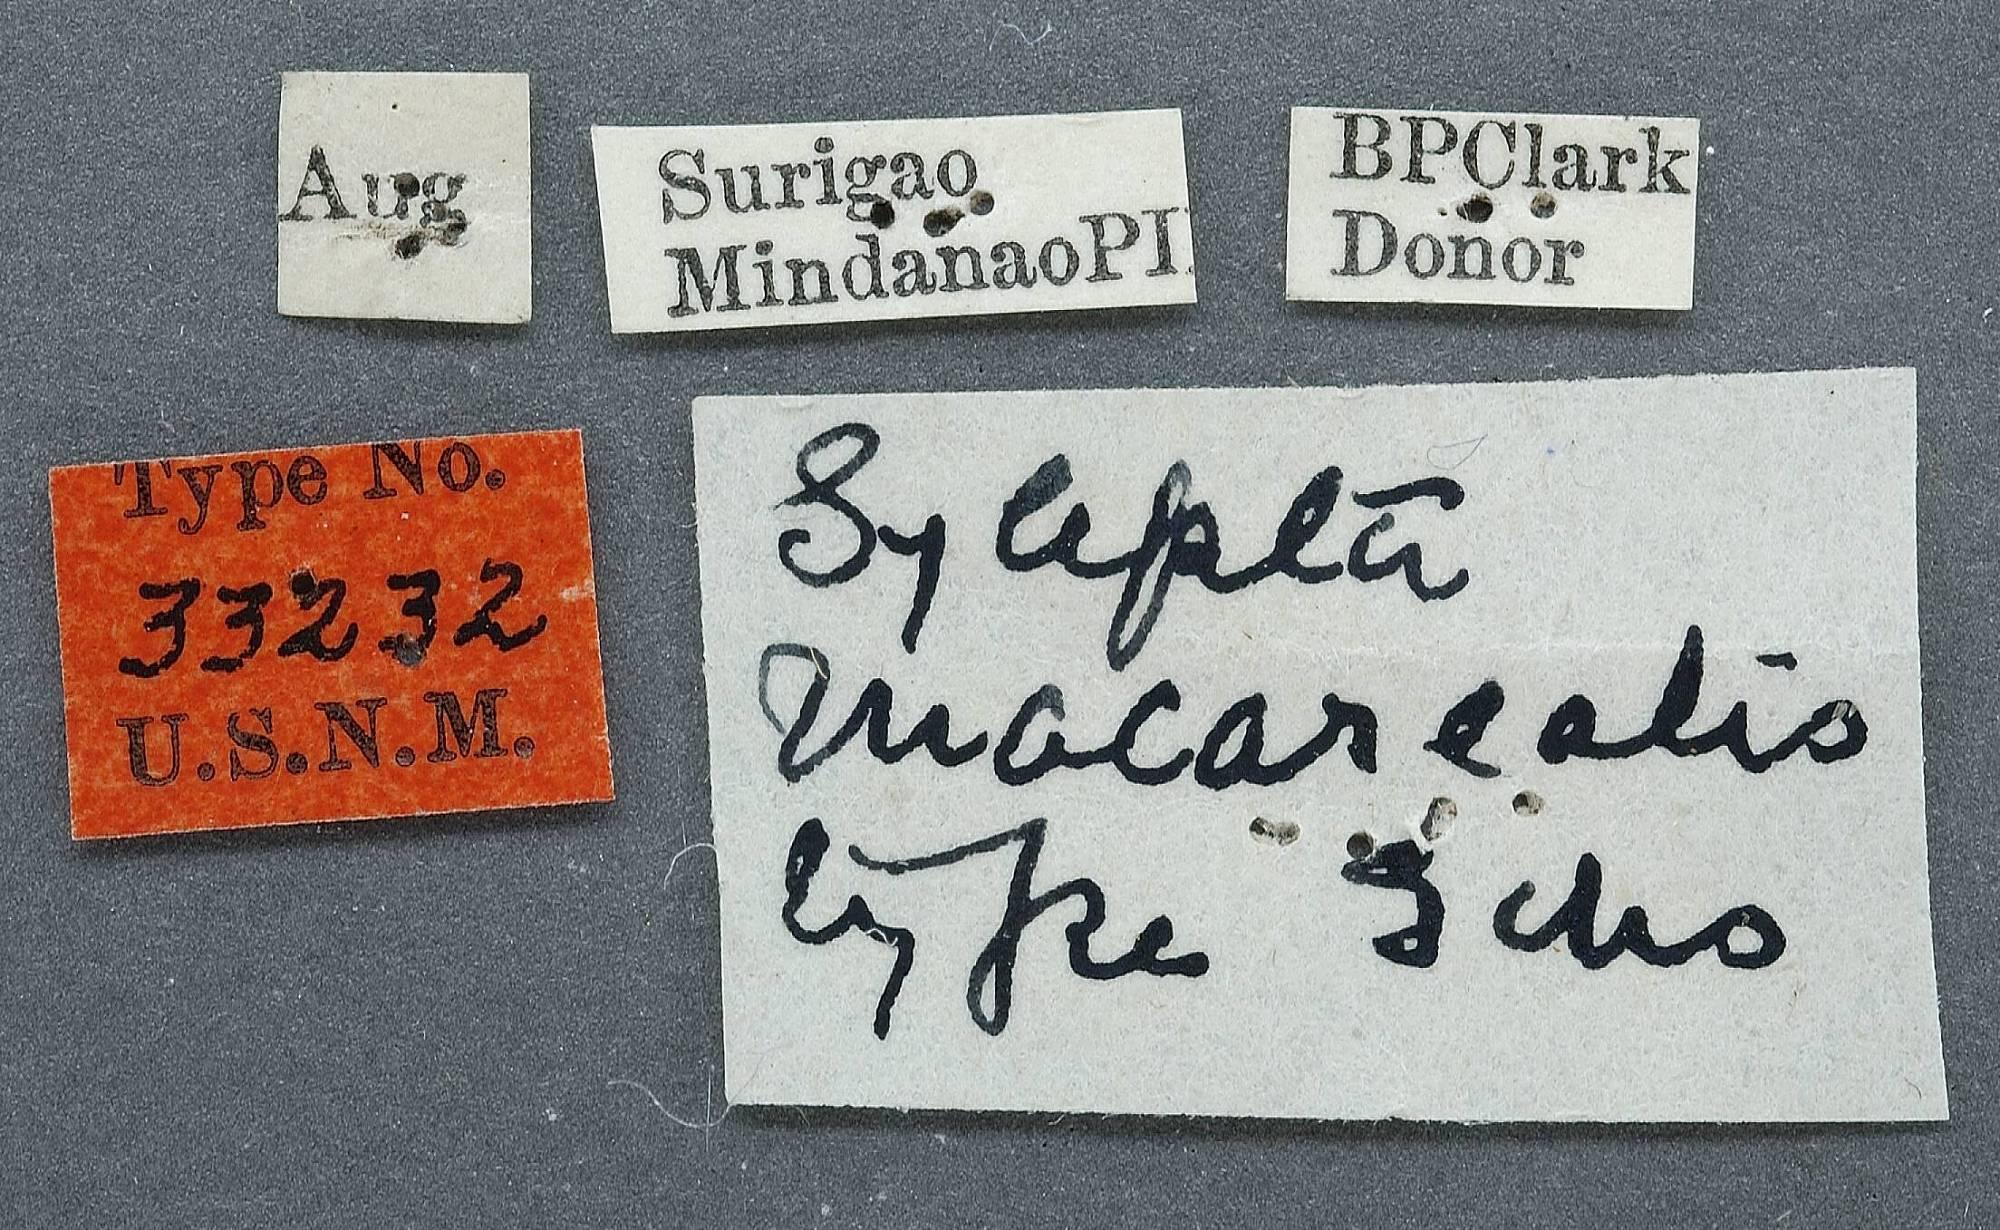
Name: Sylepta macarealis
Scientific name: Sylepta macarealis
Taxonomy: Animalia, Arthropoda, Insecta, Lepidoptera, Crambidae
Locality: Surigao, Mindanao, PI, Mindanao Island, Philippines